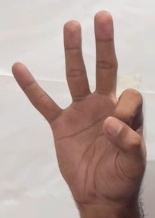
ASL sign: 9